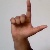
The image shows a hand gesture representing the letter 'L' in Indian Sign Language.